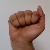
The image shows a hand gesture representing the letter 'A' in Indian Sign Language.